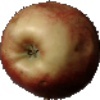
Label: Apple Red 3